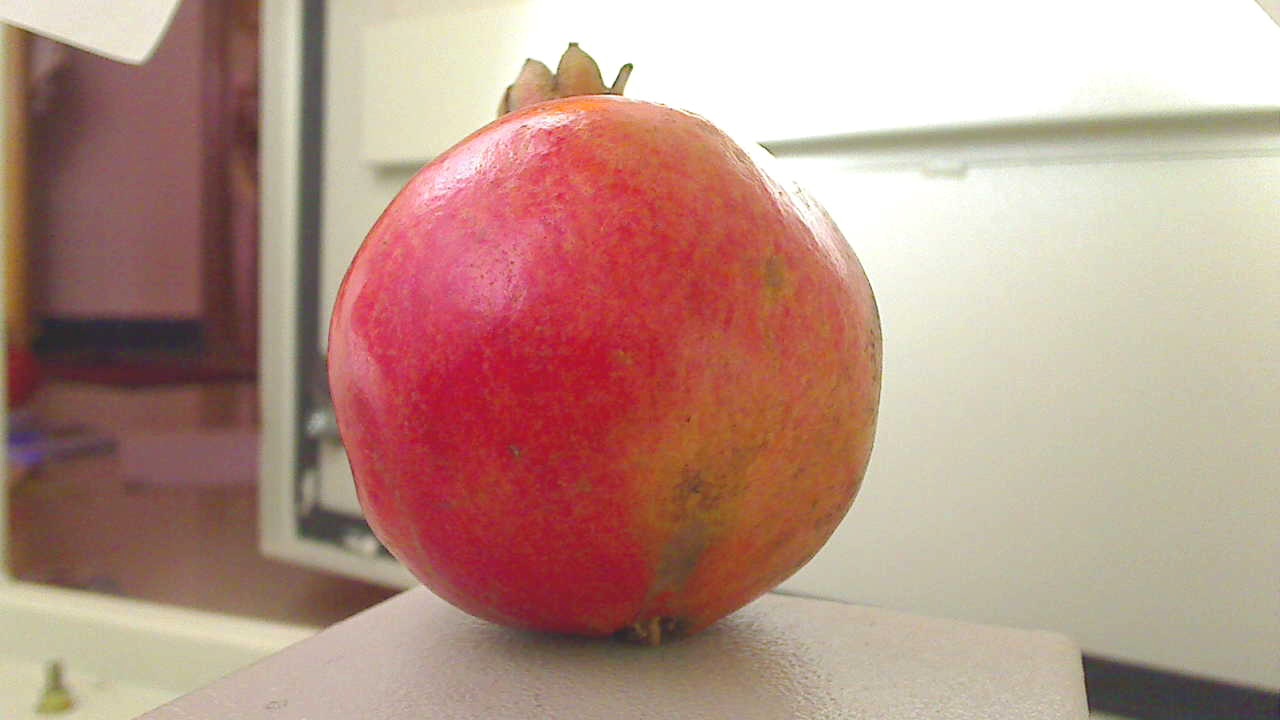
Grade: grade-2
Quality: quality-3